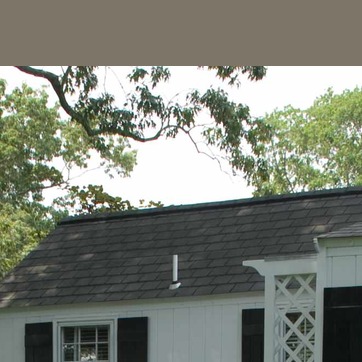
Material: sky